Matheus Cunha

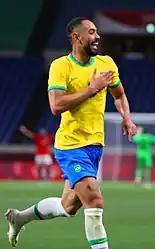
Cunha with Brazil at the 2020 Summer Olympics

With Brazil's under-23 team, Cunha was the top scorer of the 2019 Toulon Tournament and the 2020 CONMEBOL Pre-Olympic Tournament, winning the former and finishing as runner-up in the latter, thus securing qualification to the Olympics for the Brazil team with the latter performance. On 17 June 2021, he was named in Brazil's squad for the 2020 Summer Olympics in Tokyo. In August 2021, he won a gold medal with Brazil at the Olympics, having scored 3 goals in 5 appearances at the tournament. Overall, Cunha scored 21 goals in 24 games for the under-23 team.